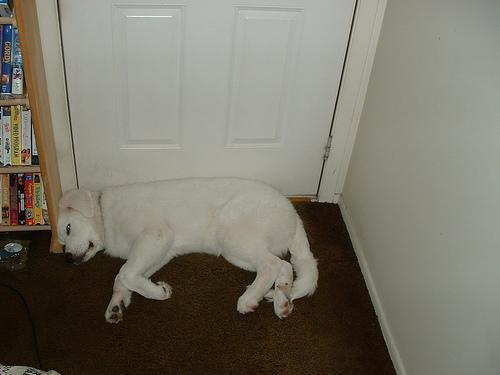
Great_Pyrenees